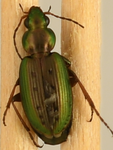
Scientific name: Agonum octopunctatum
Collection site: Smithsonian Environmental Research Center Site (SERC), plot SERC_007